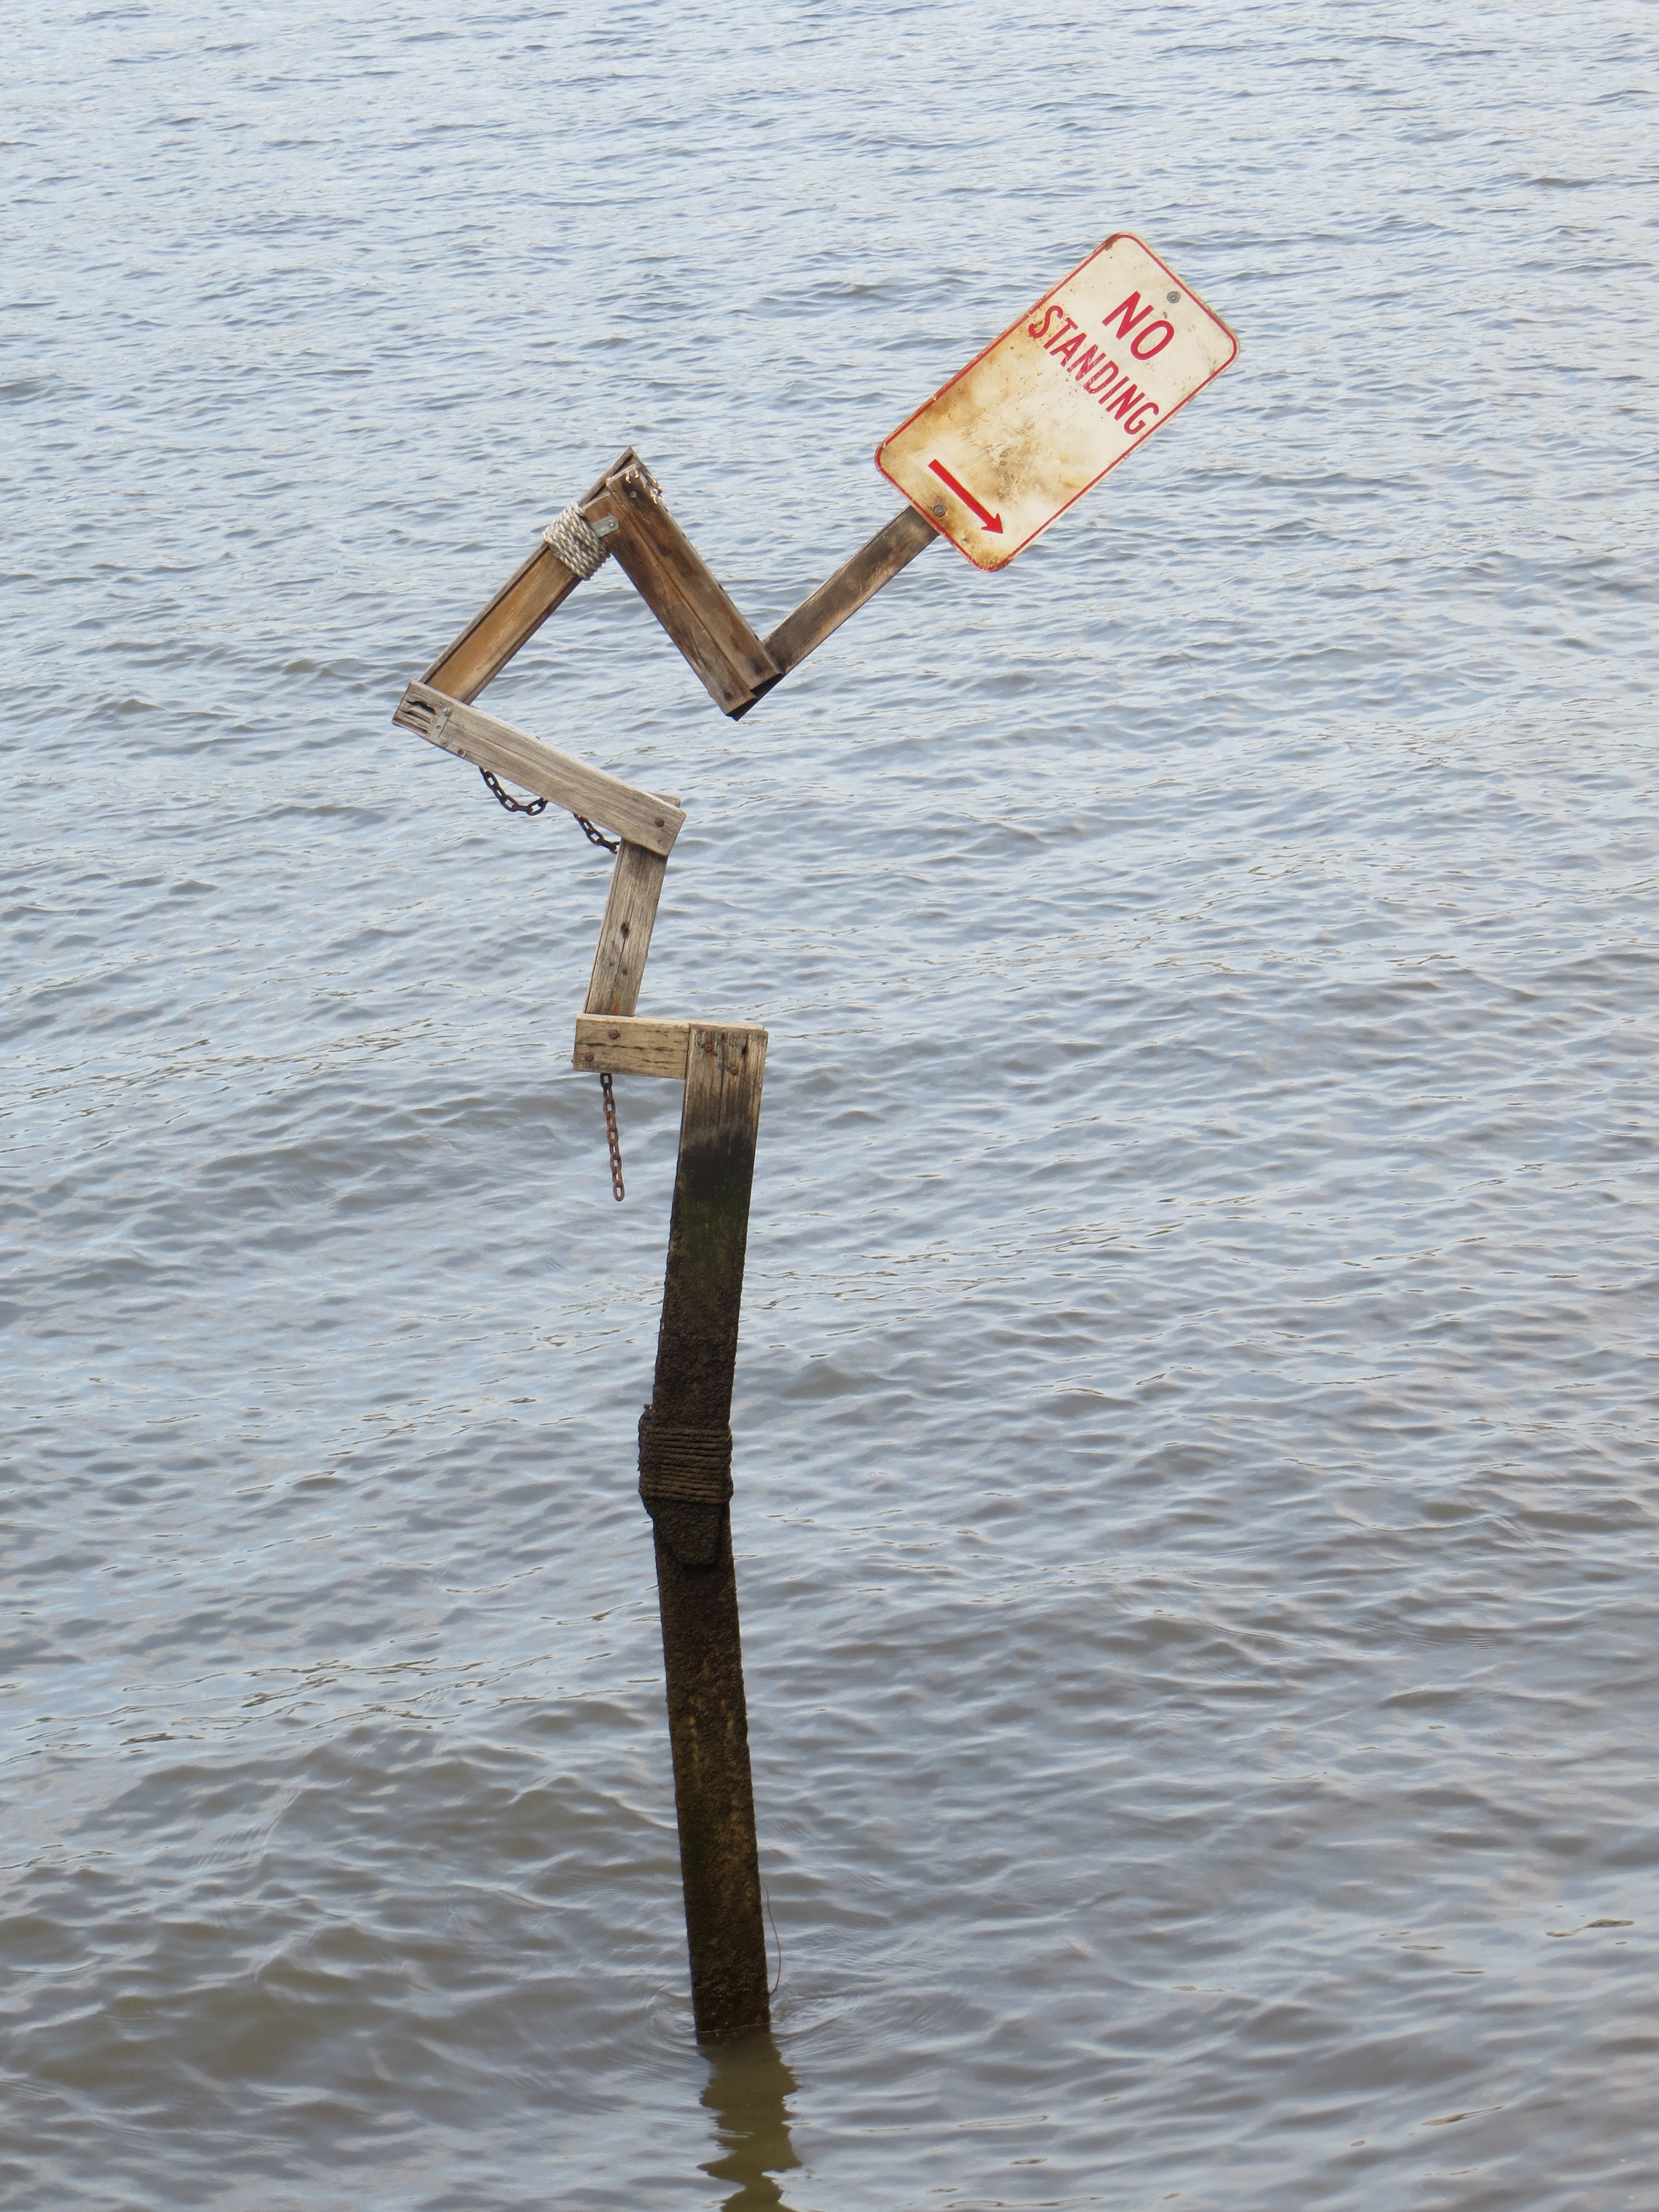
sea, water, wind, river, sign, brisbane